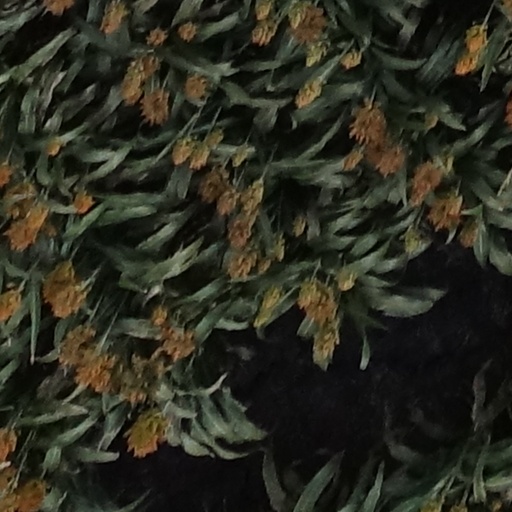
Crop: sorghum